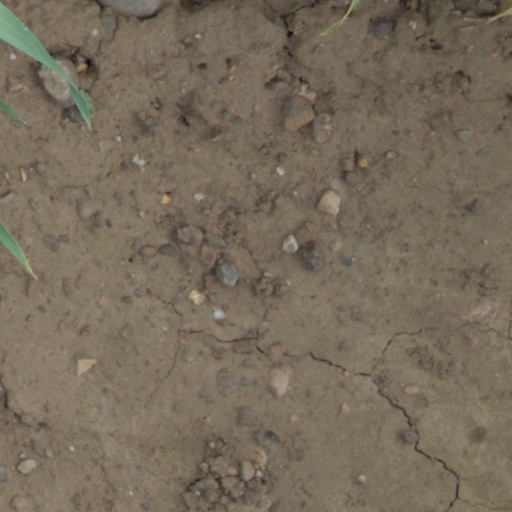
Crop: wheat